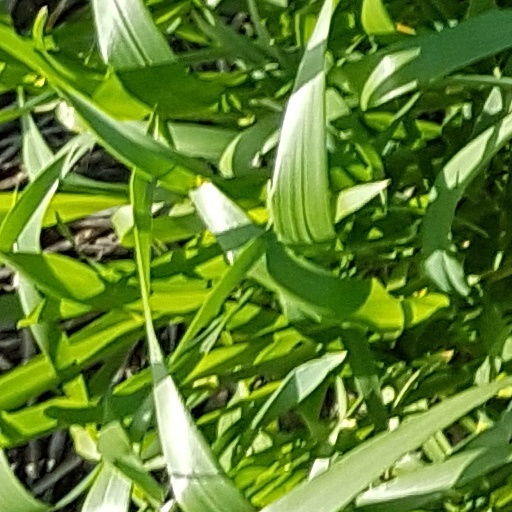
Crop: wheat